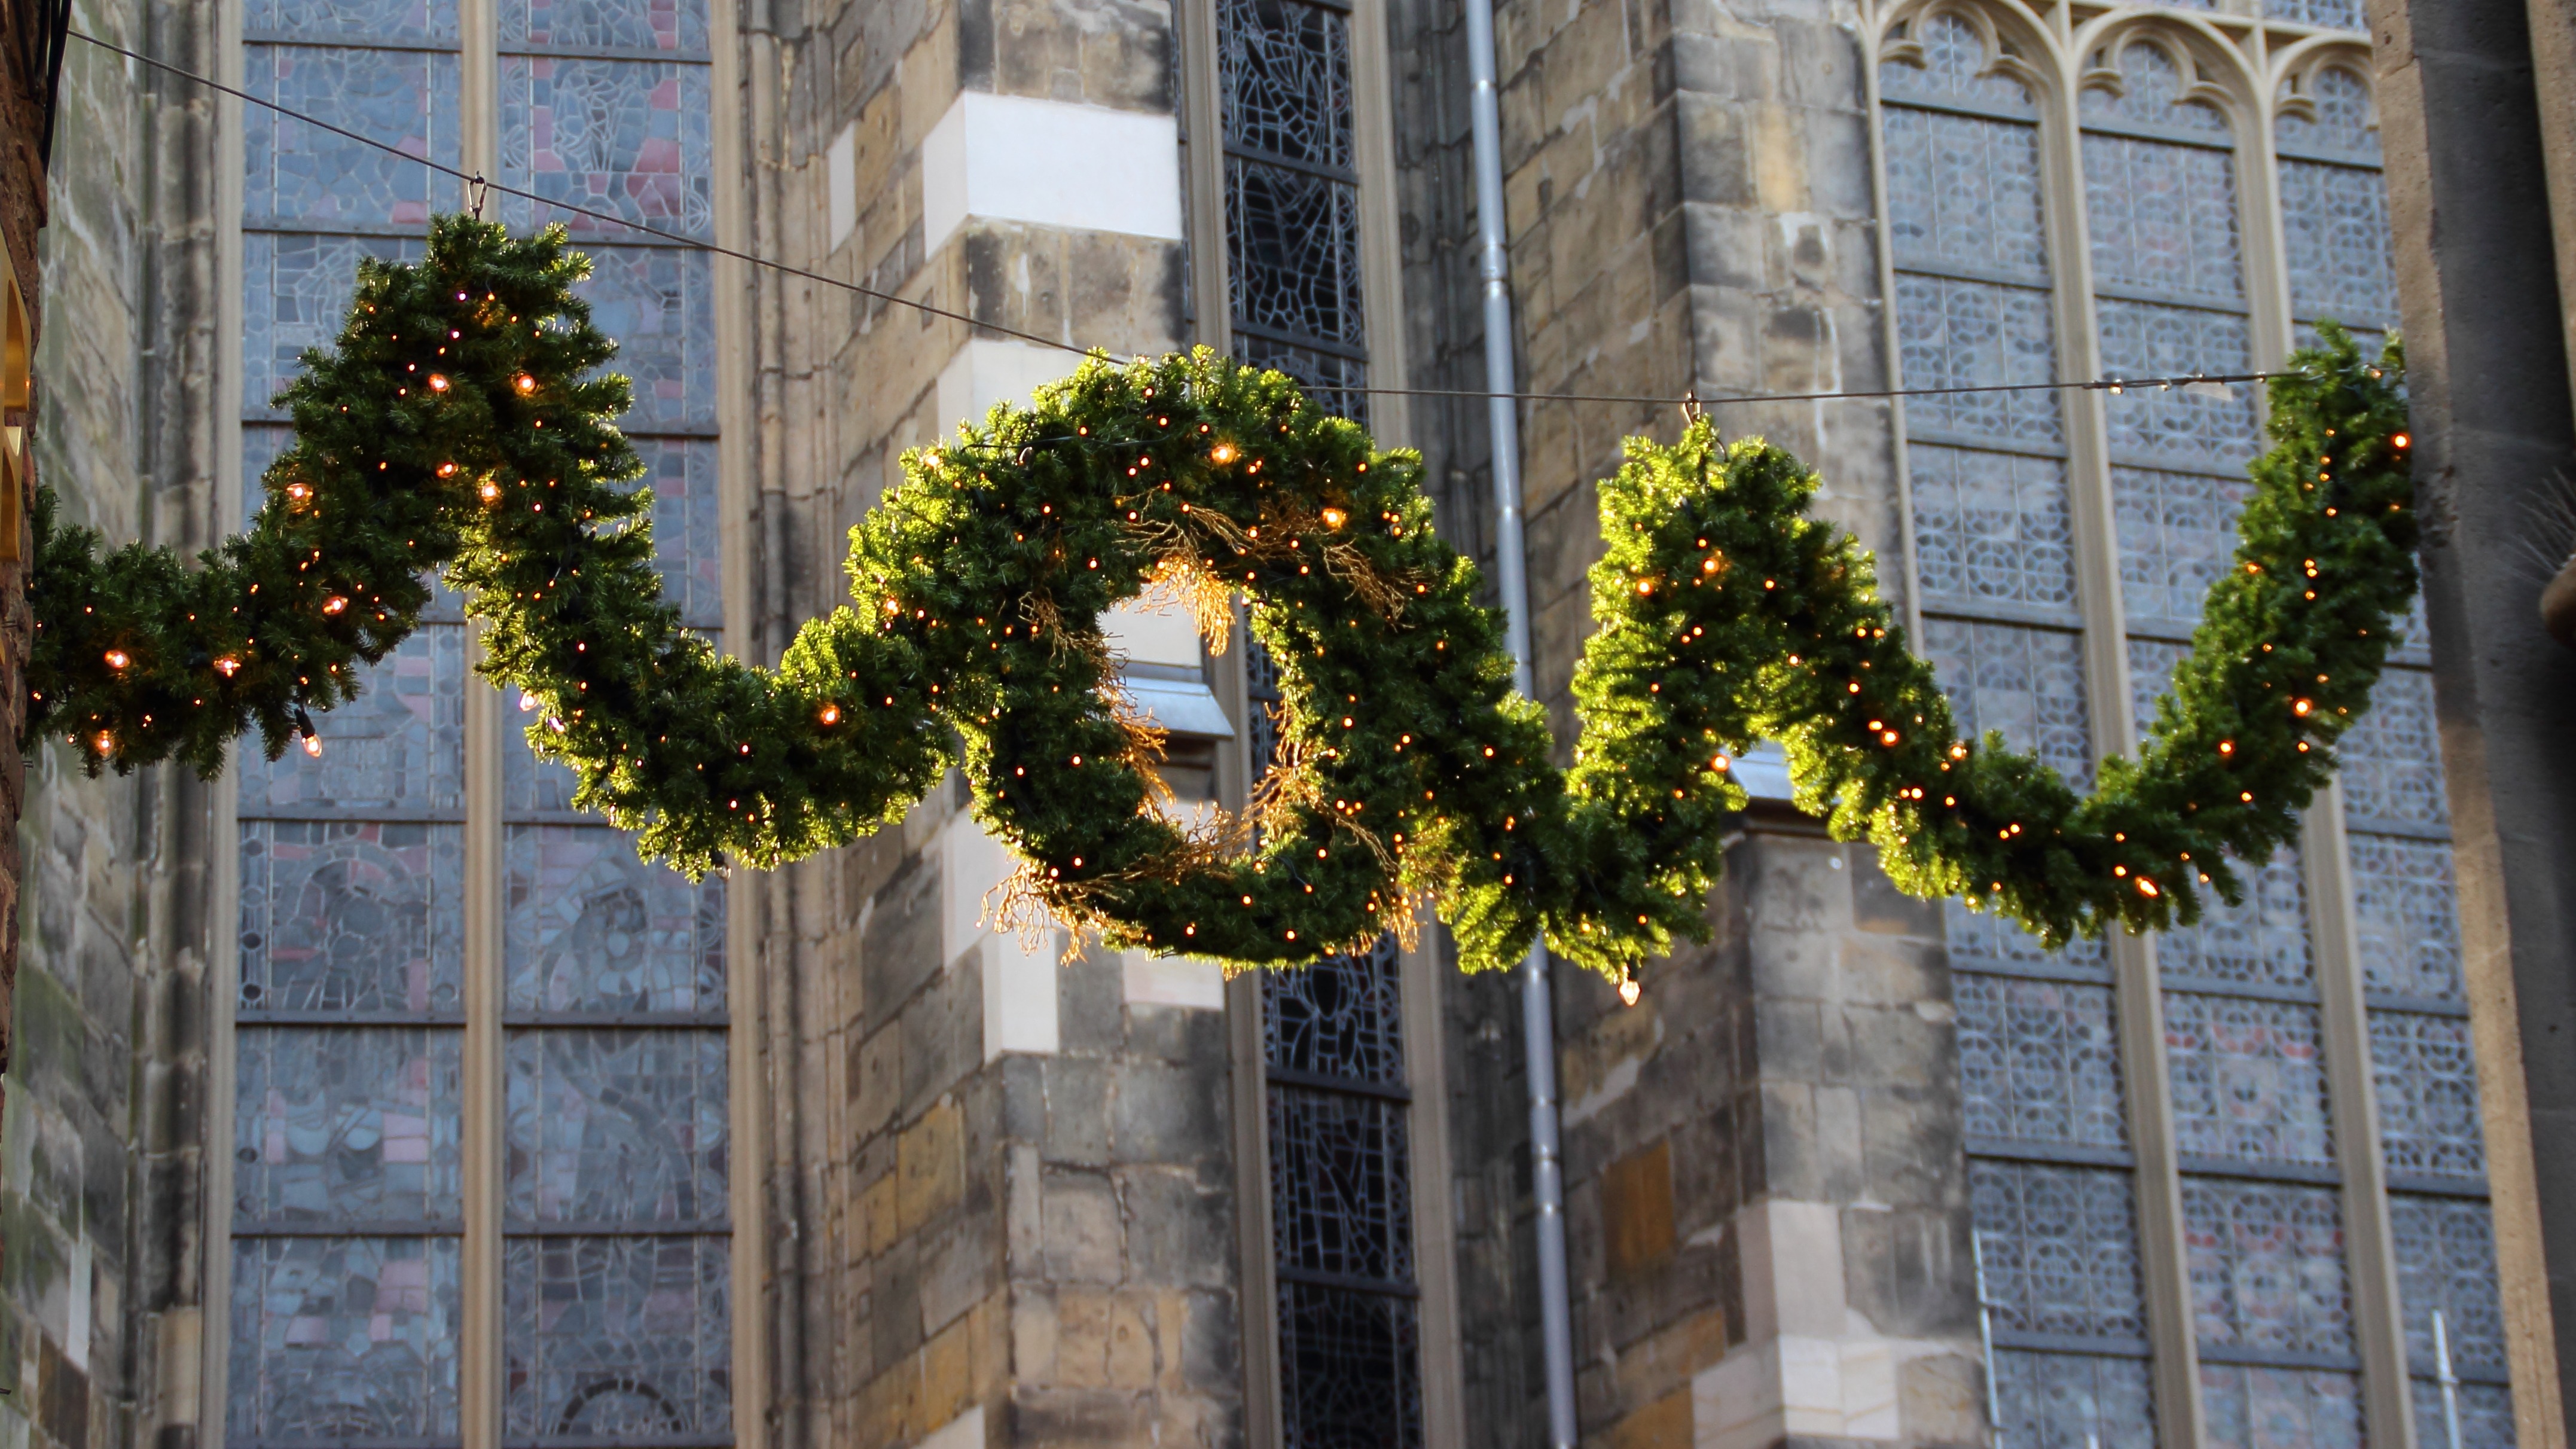
tree, flower, window, city, decoration, spring, green, facade, christmas, christmas decoration, festival, lights, courtyard, urban area